Cruis'n

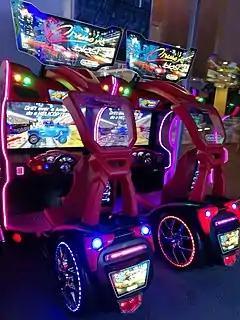
"Cruis 'n Blast" arcade cabinets

The next game in the series, "Cruis'n Velocity", was released exclusively for the Game Boy Advance in 2001. This game was developed by Graphic State and published by Midway. The race takes place in exotic places like Las Vegas, Alaska, Ireland and Mars. The objective of the game is to outrun seven other cars in fourteen different courses by using the new boost system. As in the previous games, the player can unlock new kinds of stages and cars. The game uses the password system to save progress and allows up to four players by using the Game Boy Advance Link Cable.